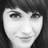
Emotion: happy